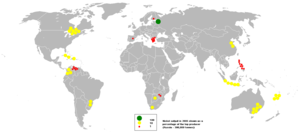
La métallurgie extractive du nickel est l’ensemble des opérations permettant la fabrication de nickel métallique à partir du minerai. Elle concerne aussi le recyclage des déchets métallurgiques recyclés contenant du nickel.